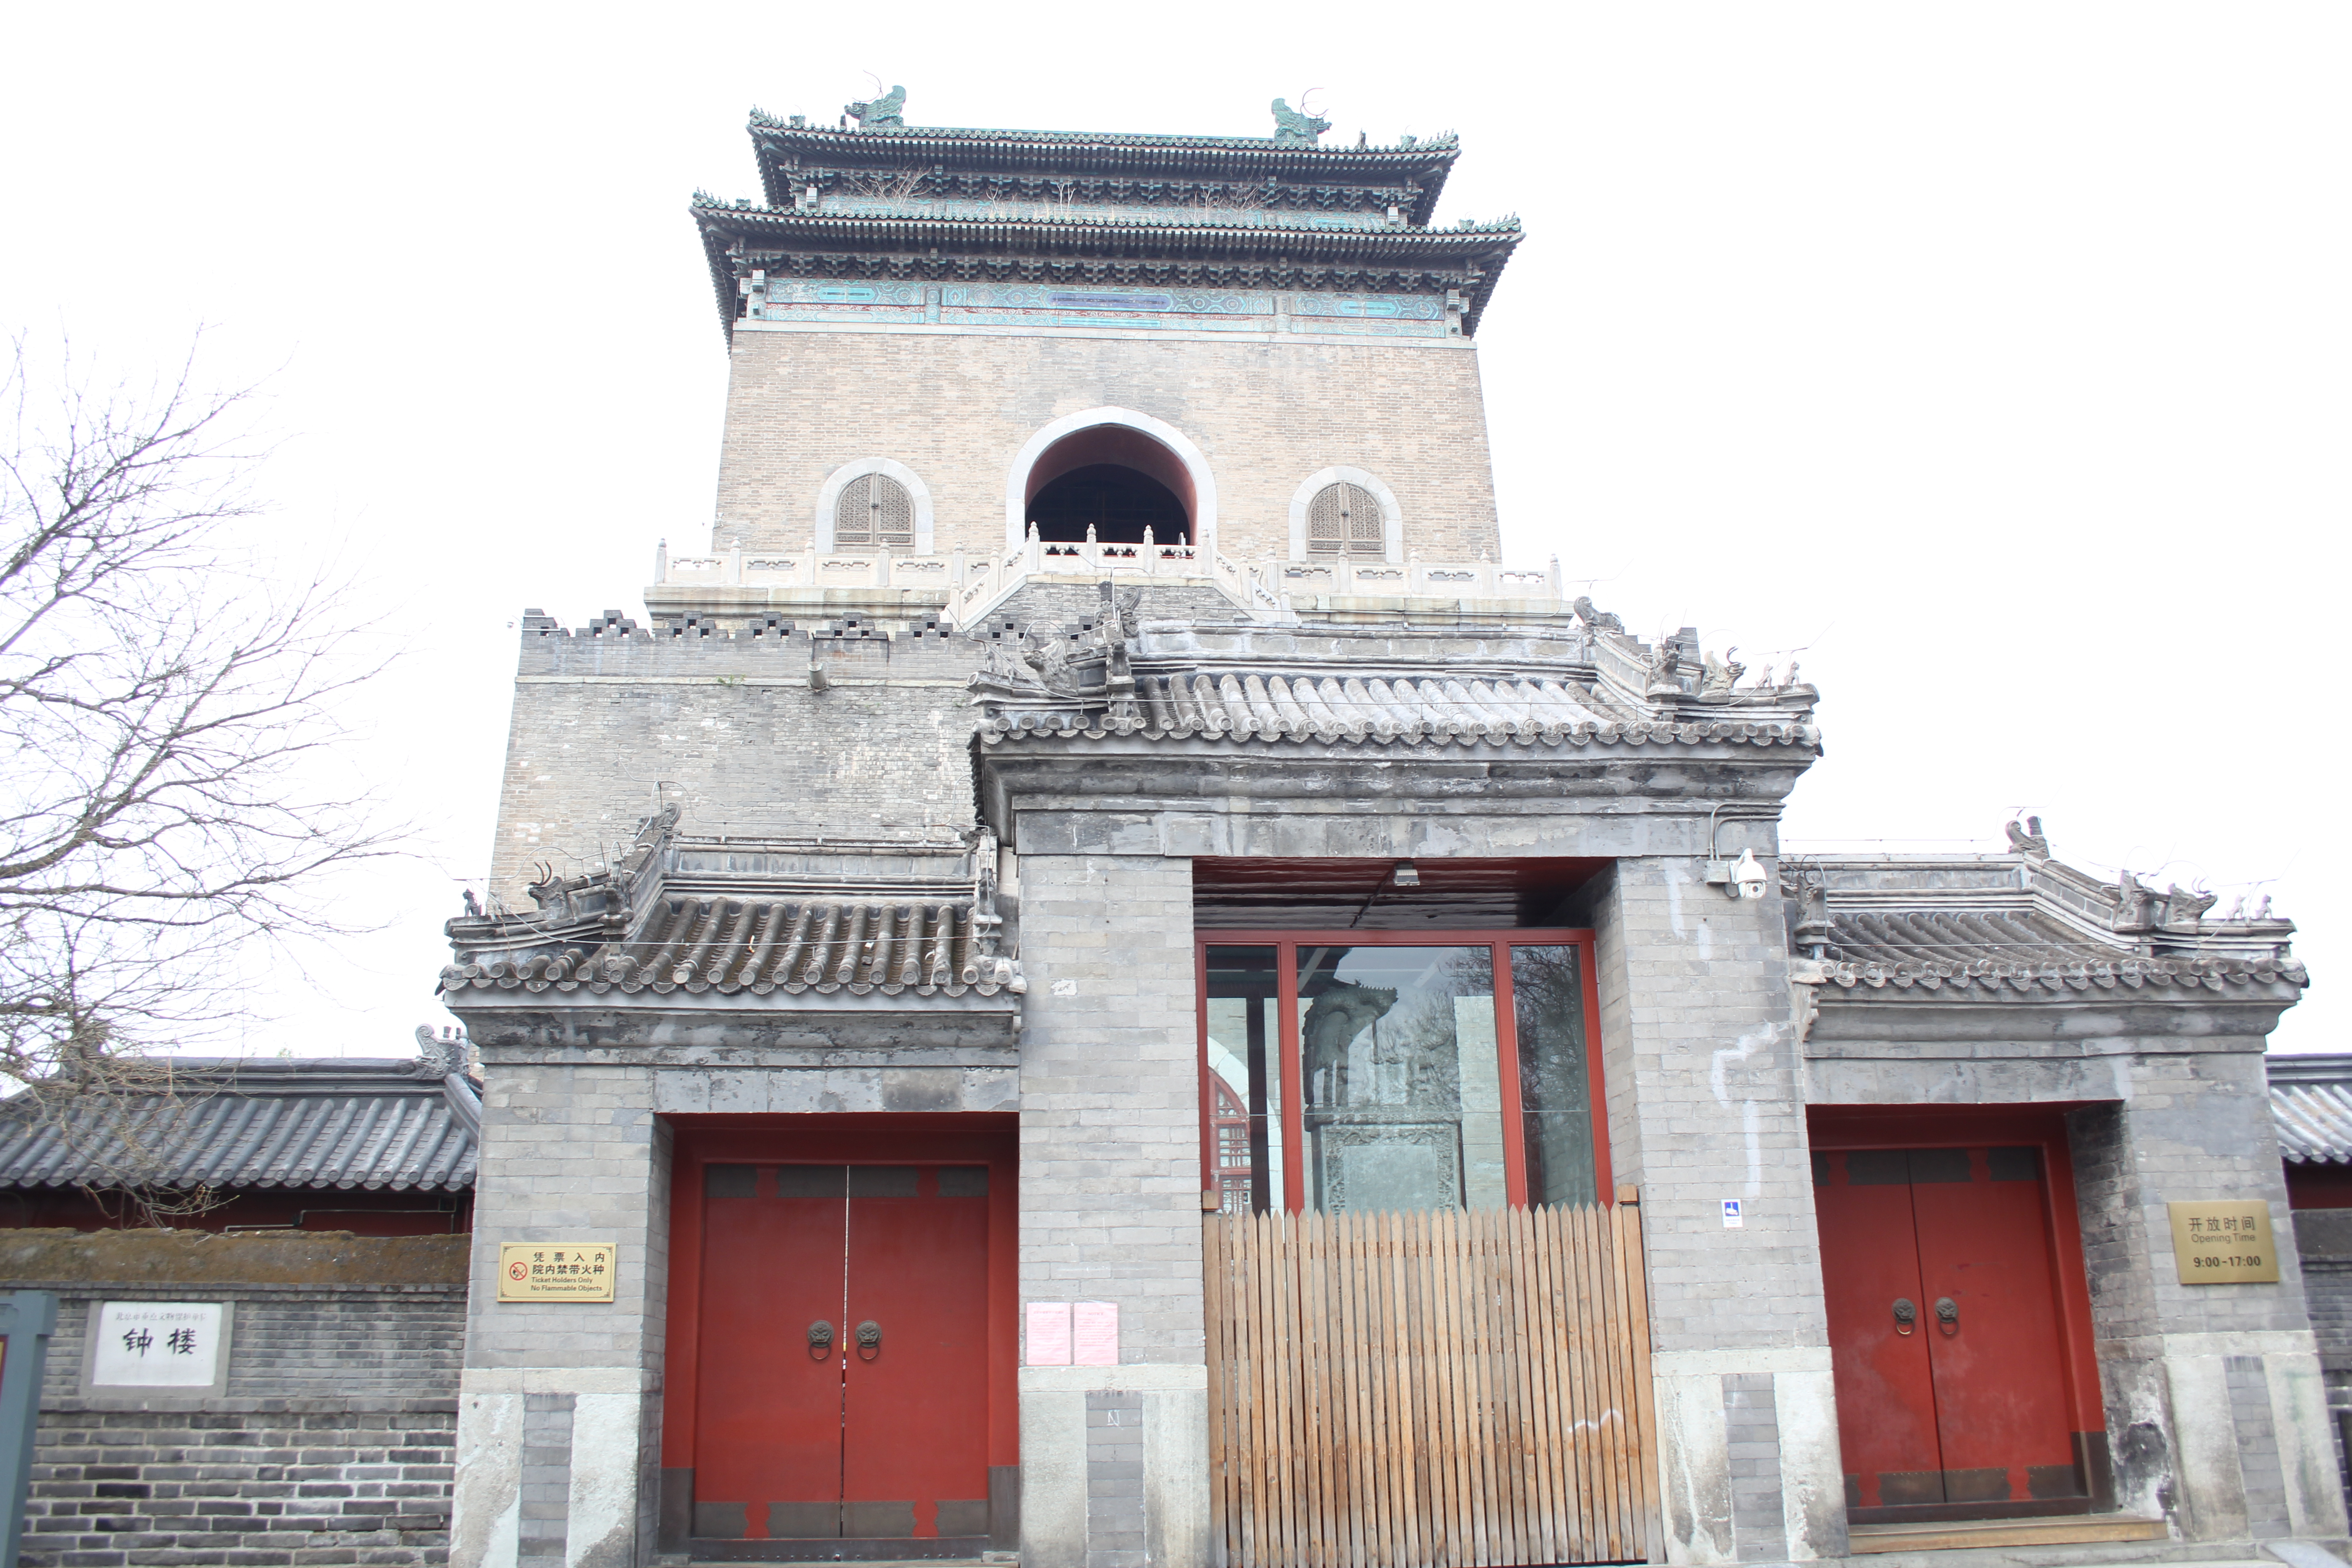
tourism, adventure, Beautiful Places, Pretty Places, environment, Interesting Places, harbin, museums, architecture, art, nature, museum, history, ancient history, china, asia, imperial palace, dynasty, building, historic site, arch, temple, house, facade, classical architecture, place of worship, roof, mausoleum, home, estate, hindu temple, gate